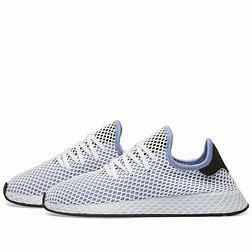
Brand: Adidas
Model: Deerupt Runner